Hendrik Claudius

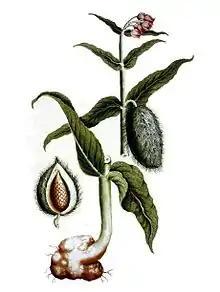

Hendrik Claudius aka Heinrich Claudius (c1655 Breslau - after 1697 Holland) was a German painter and apothecary or physician, noted for his 17th-century watercolours of South African plants and animals.